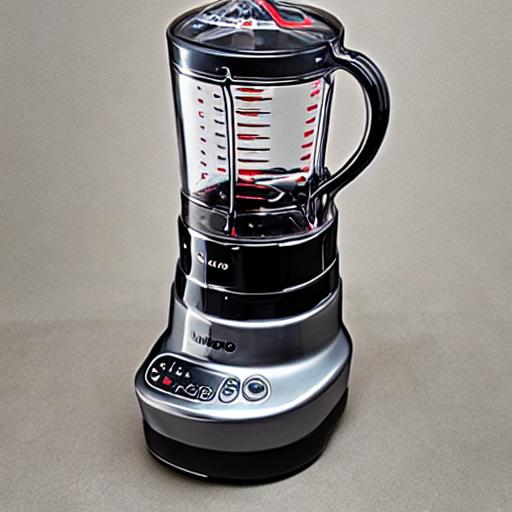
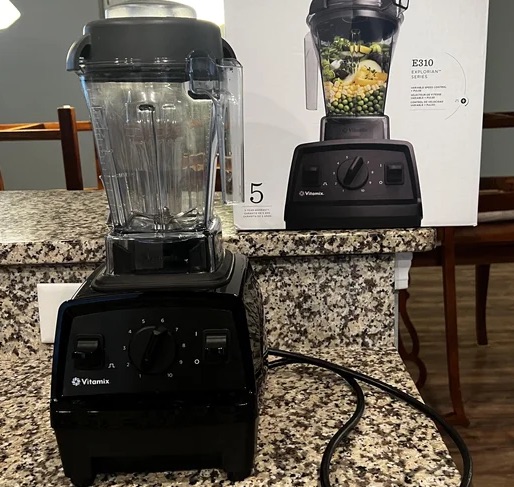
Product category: items_blender
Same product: no